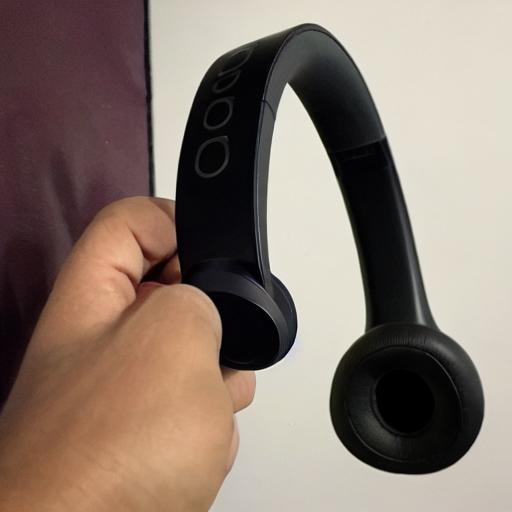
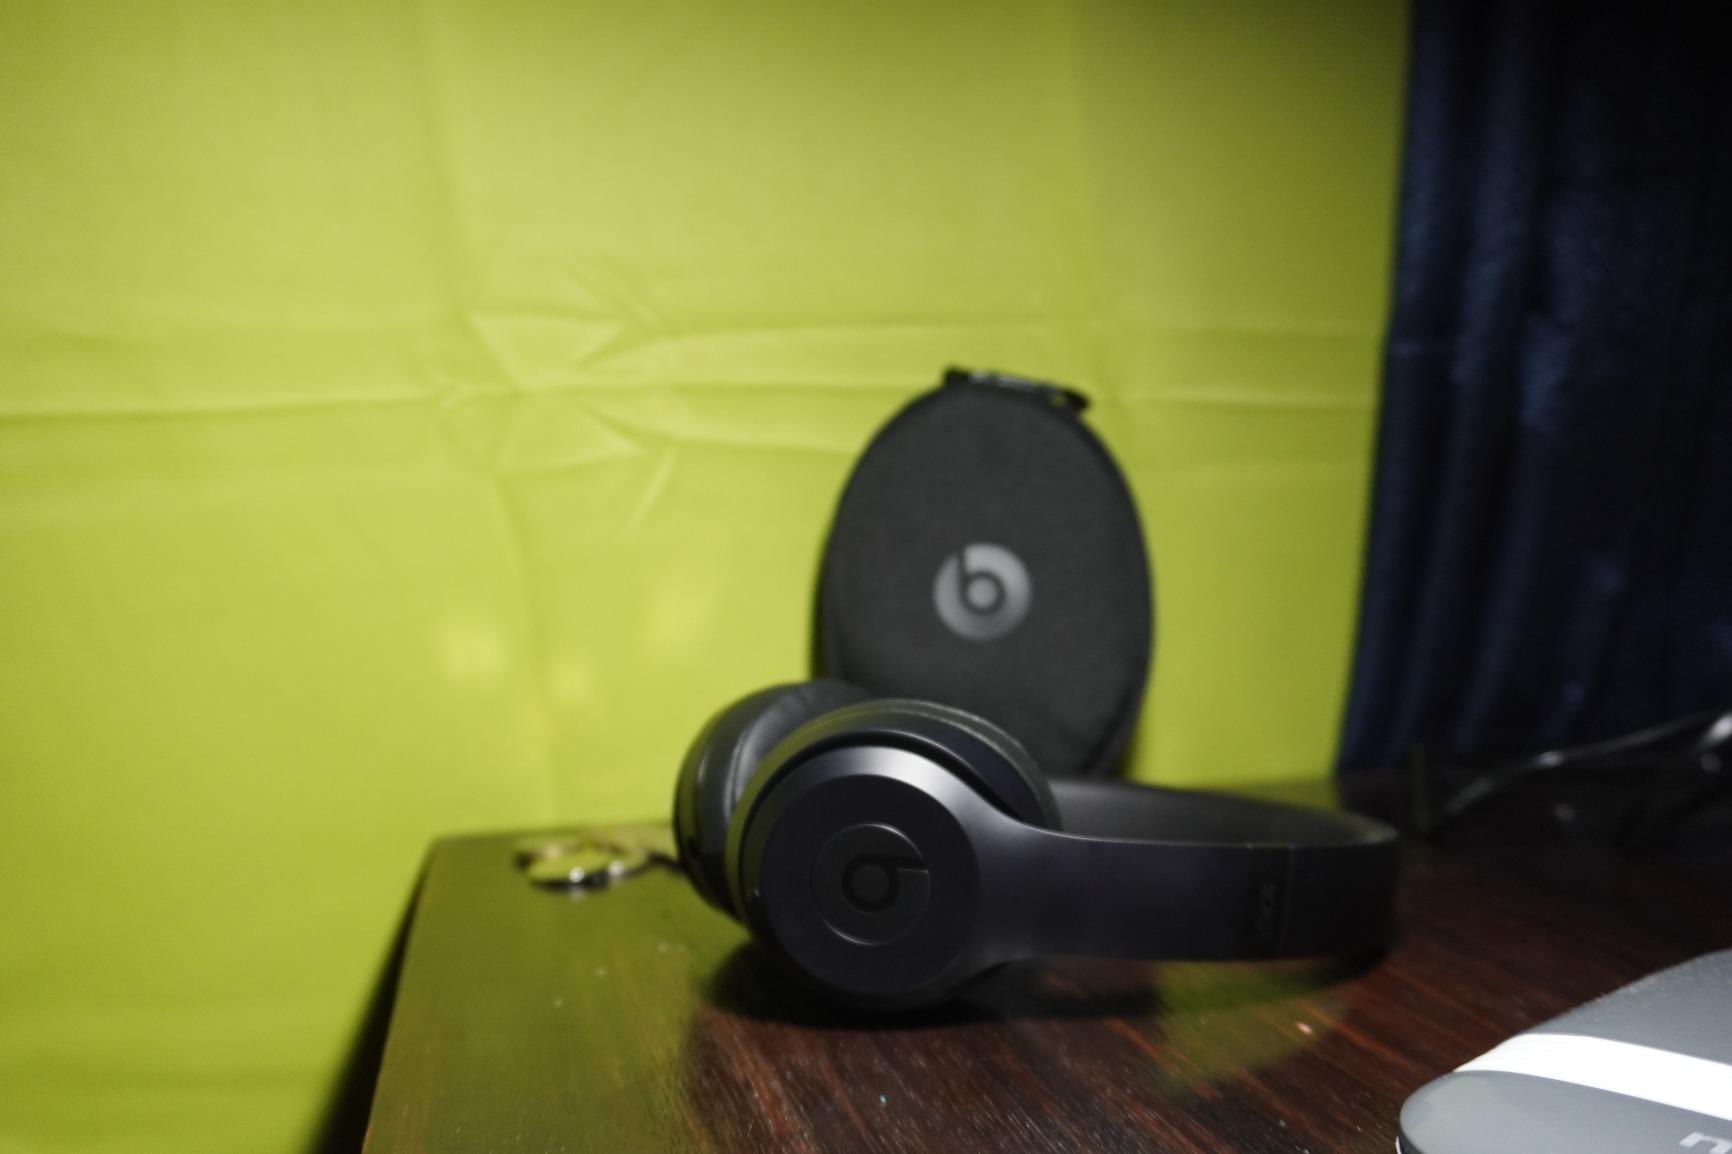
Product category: headphones
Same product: no